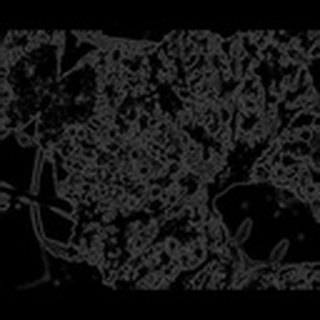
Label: cotton_powdery_mildew